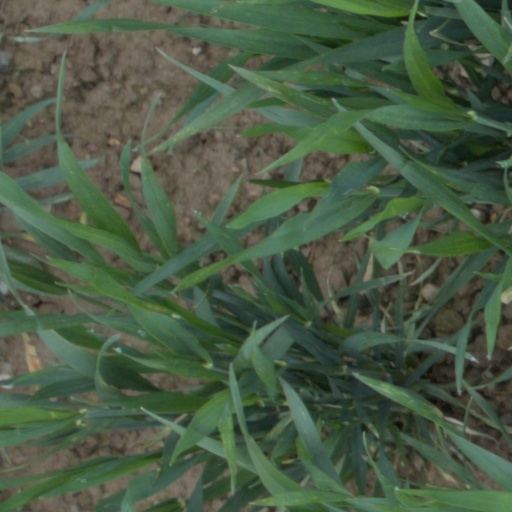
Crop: wheat